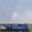
Label: train